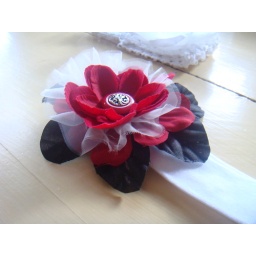
headband is white and stetchy..Vintage red button with gold details in the center